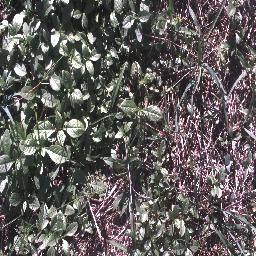
Label: negative